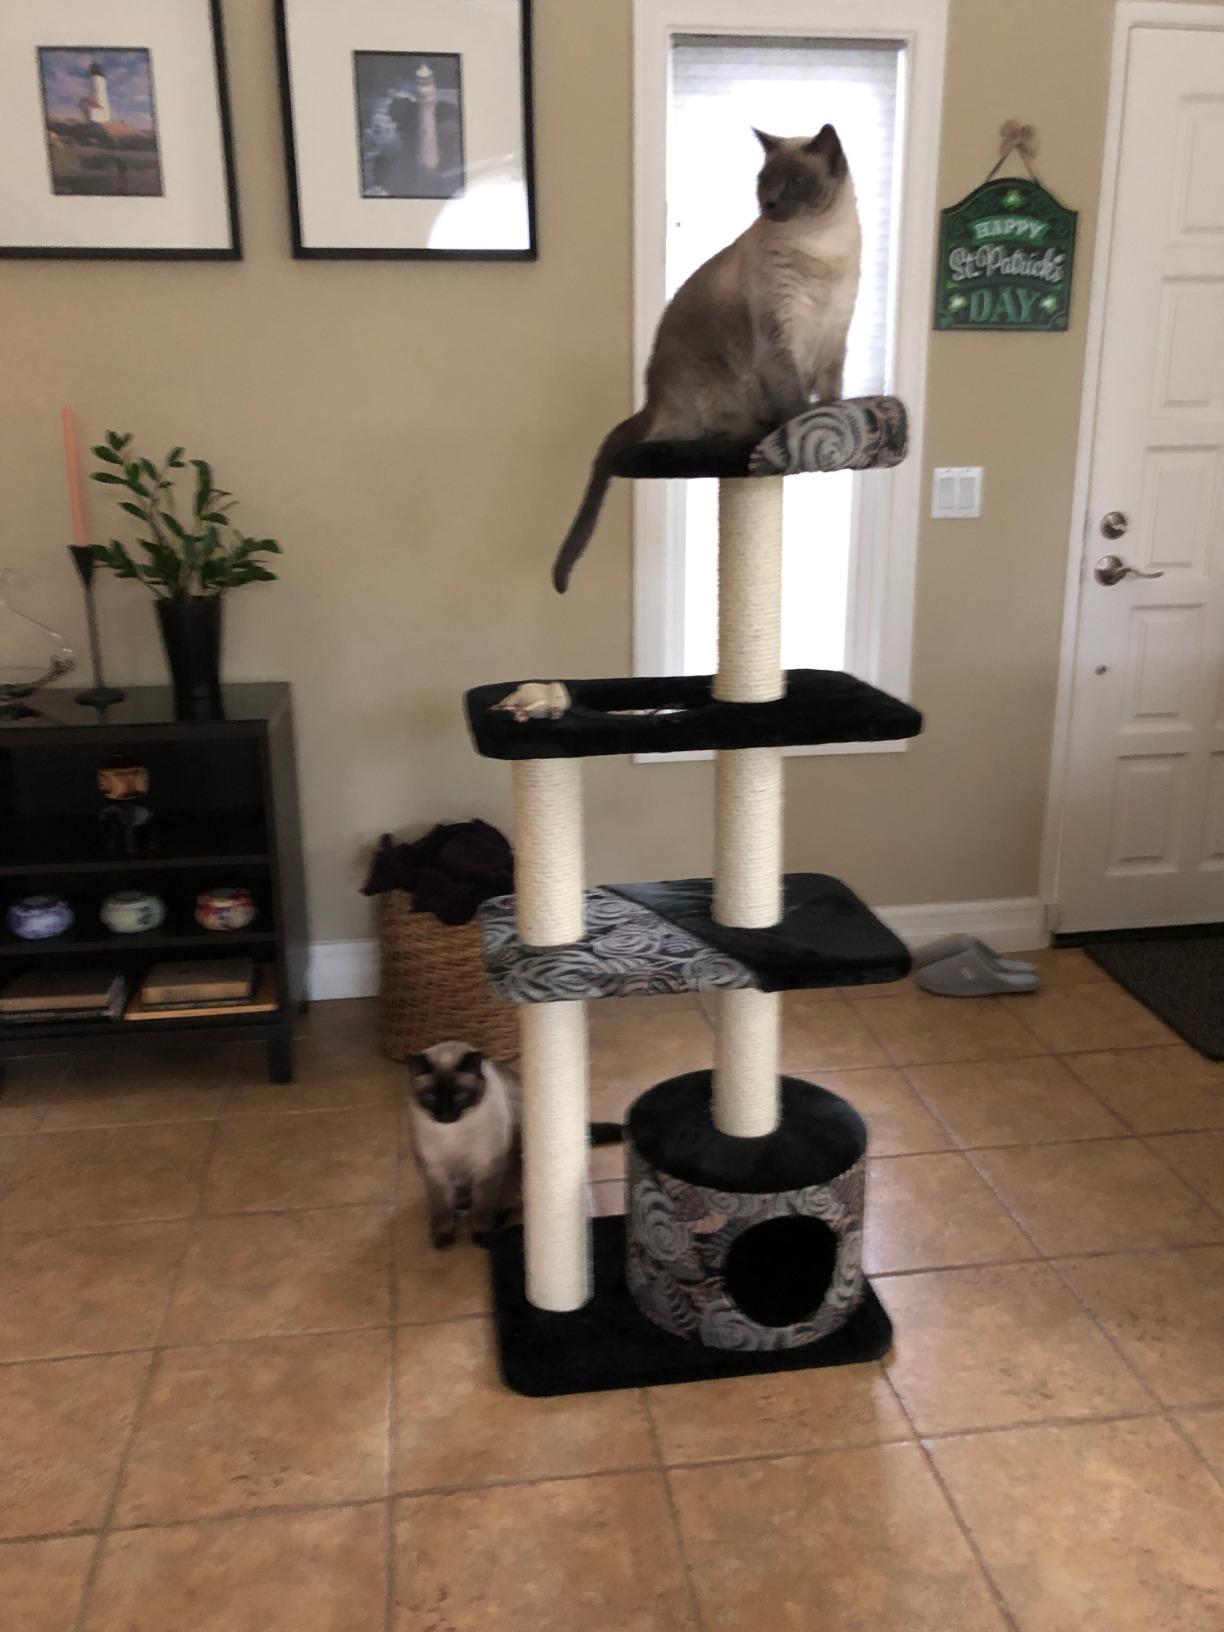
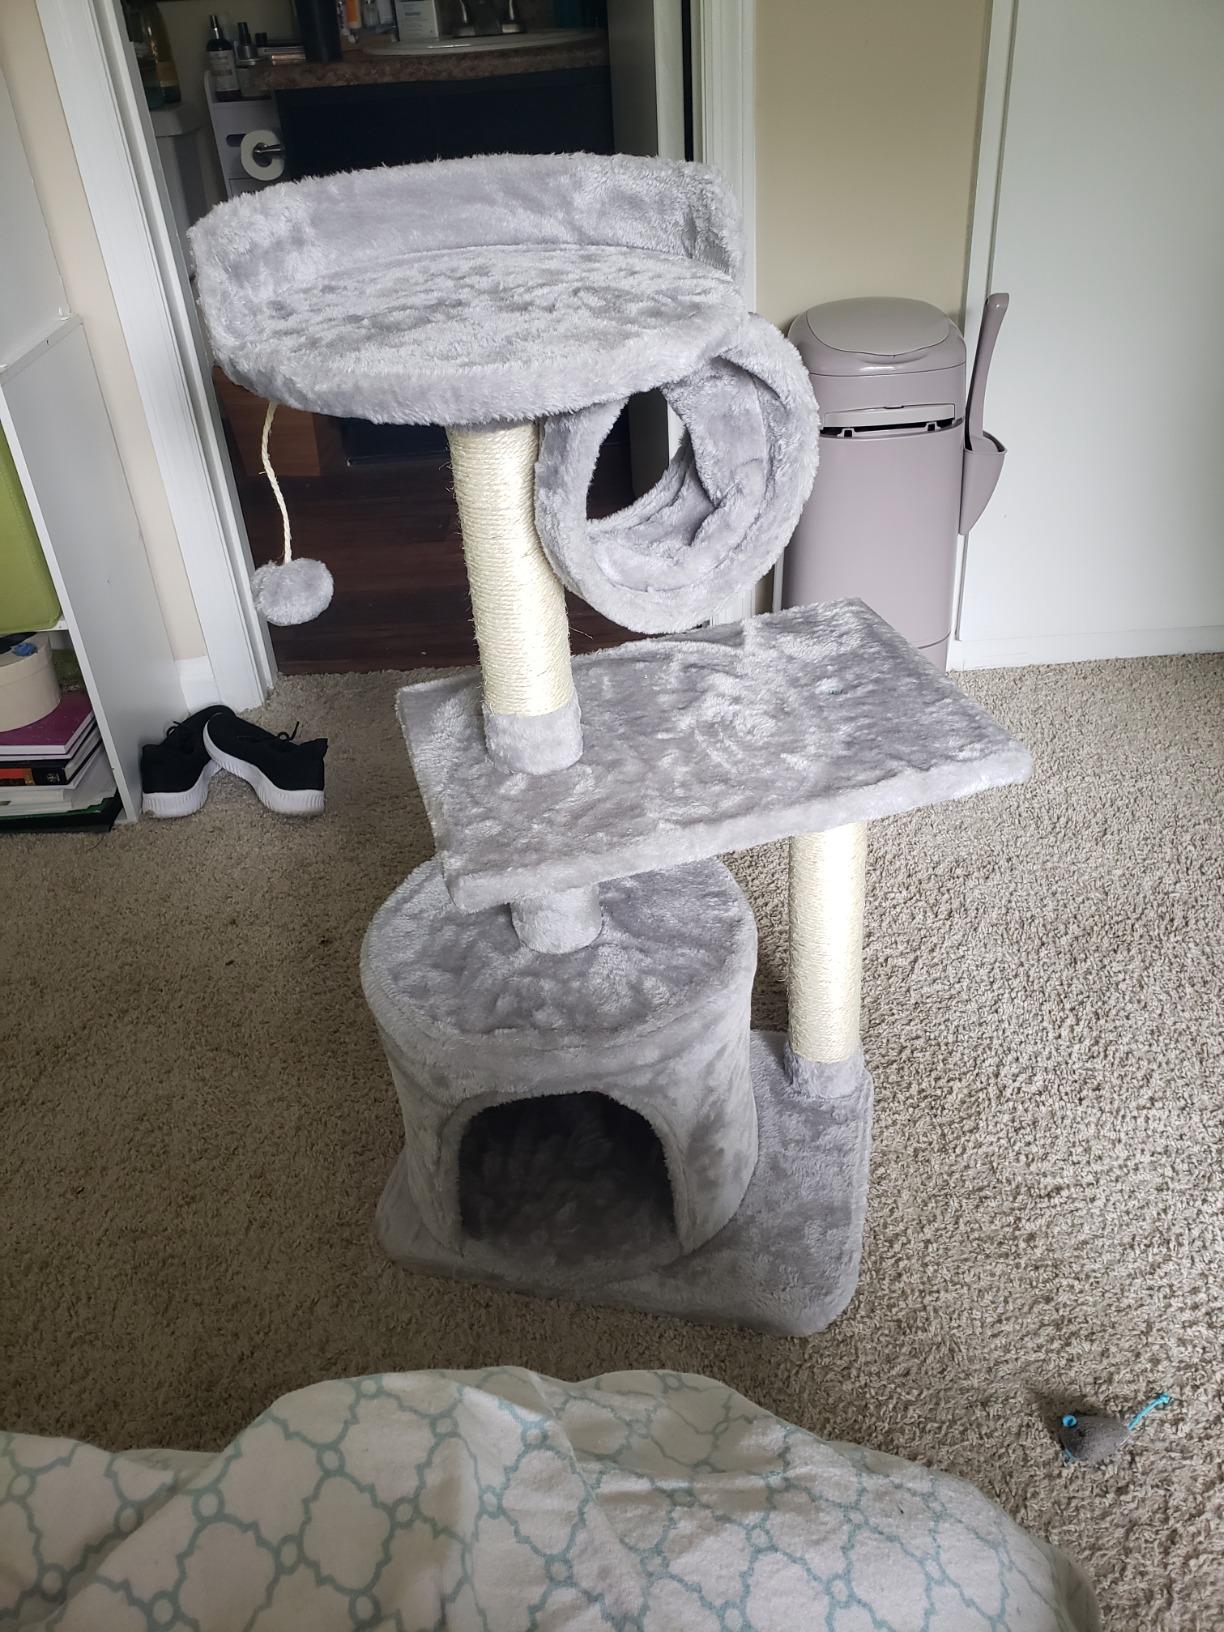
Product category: items_cat tree
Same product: no